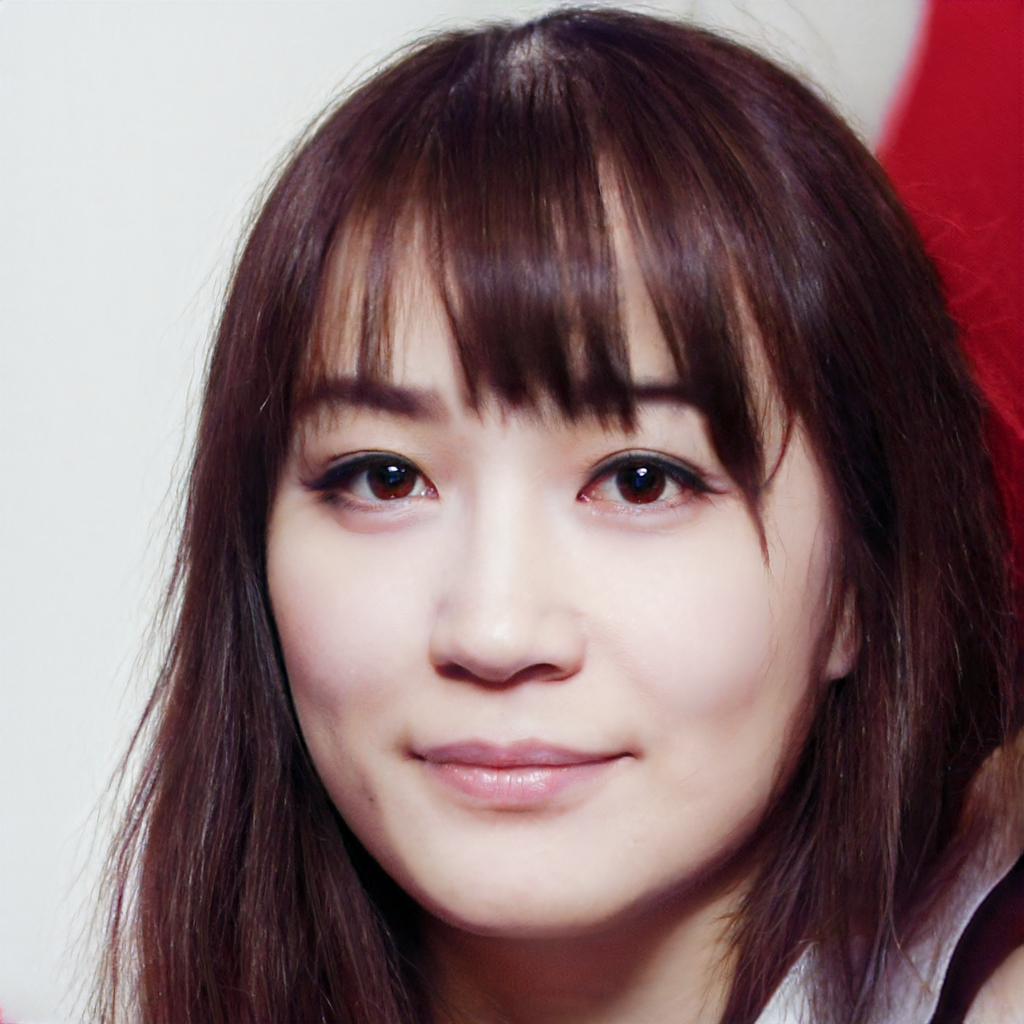
Portrait style: Real Portrait